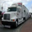
Label: truck